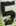
Number: 5